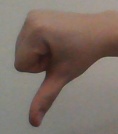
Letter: waw